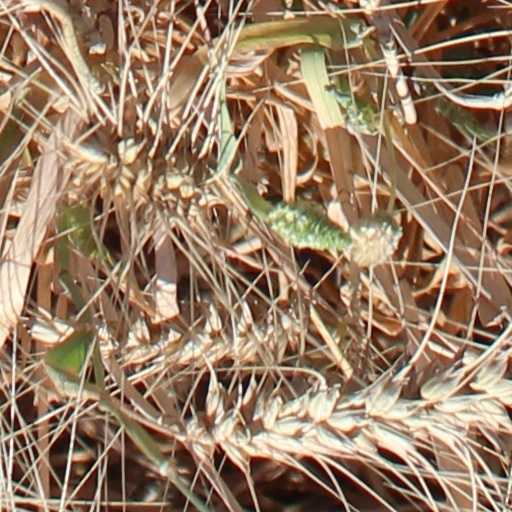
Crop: wheat